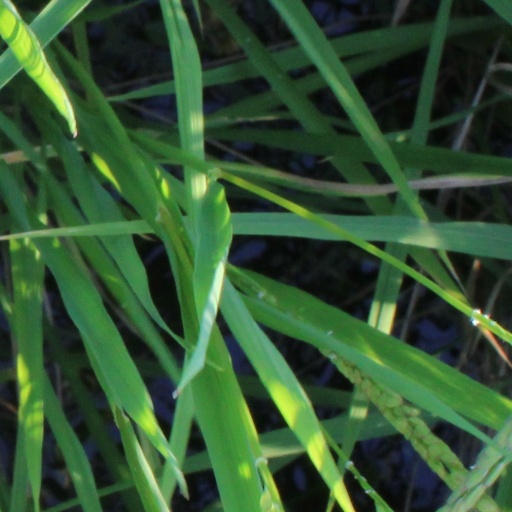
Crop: rice